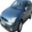
Label: automobile